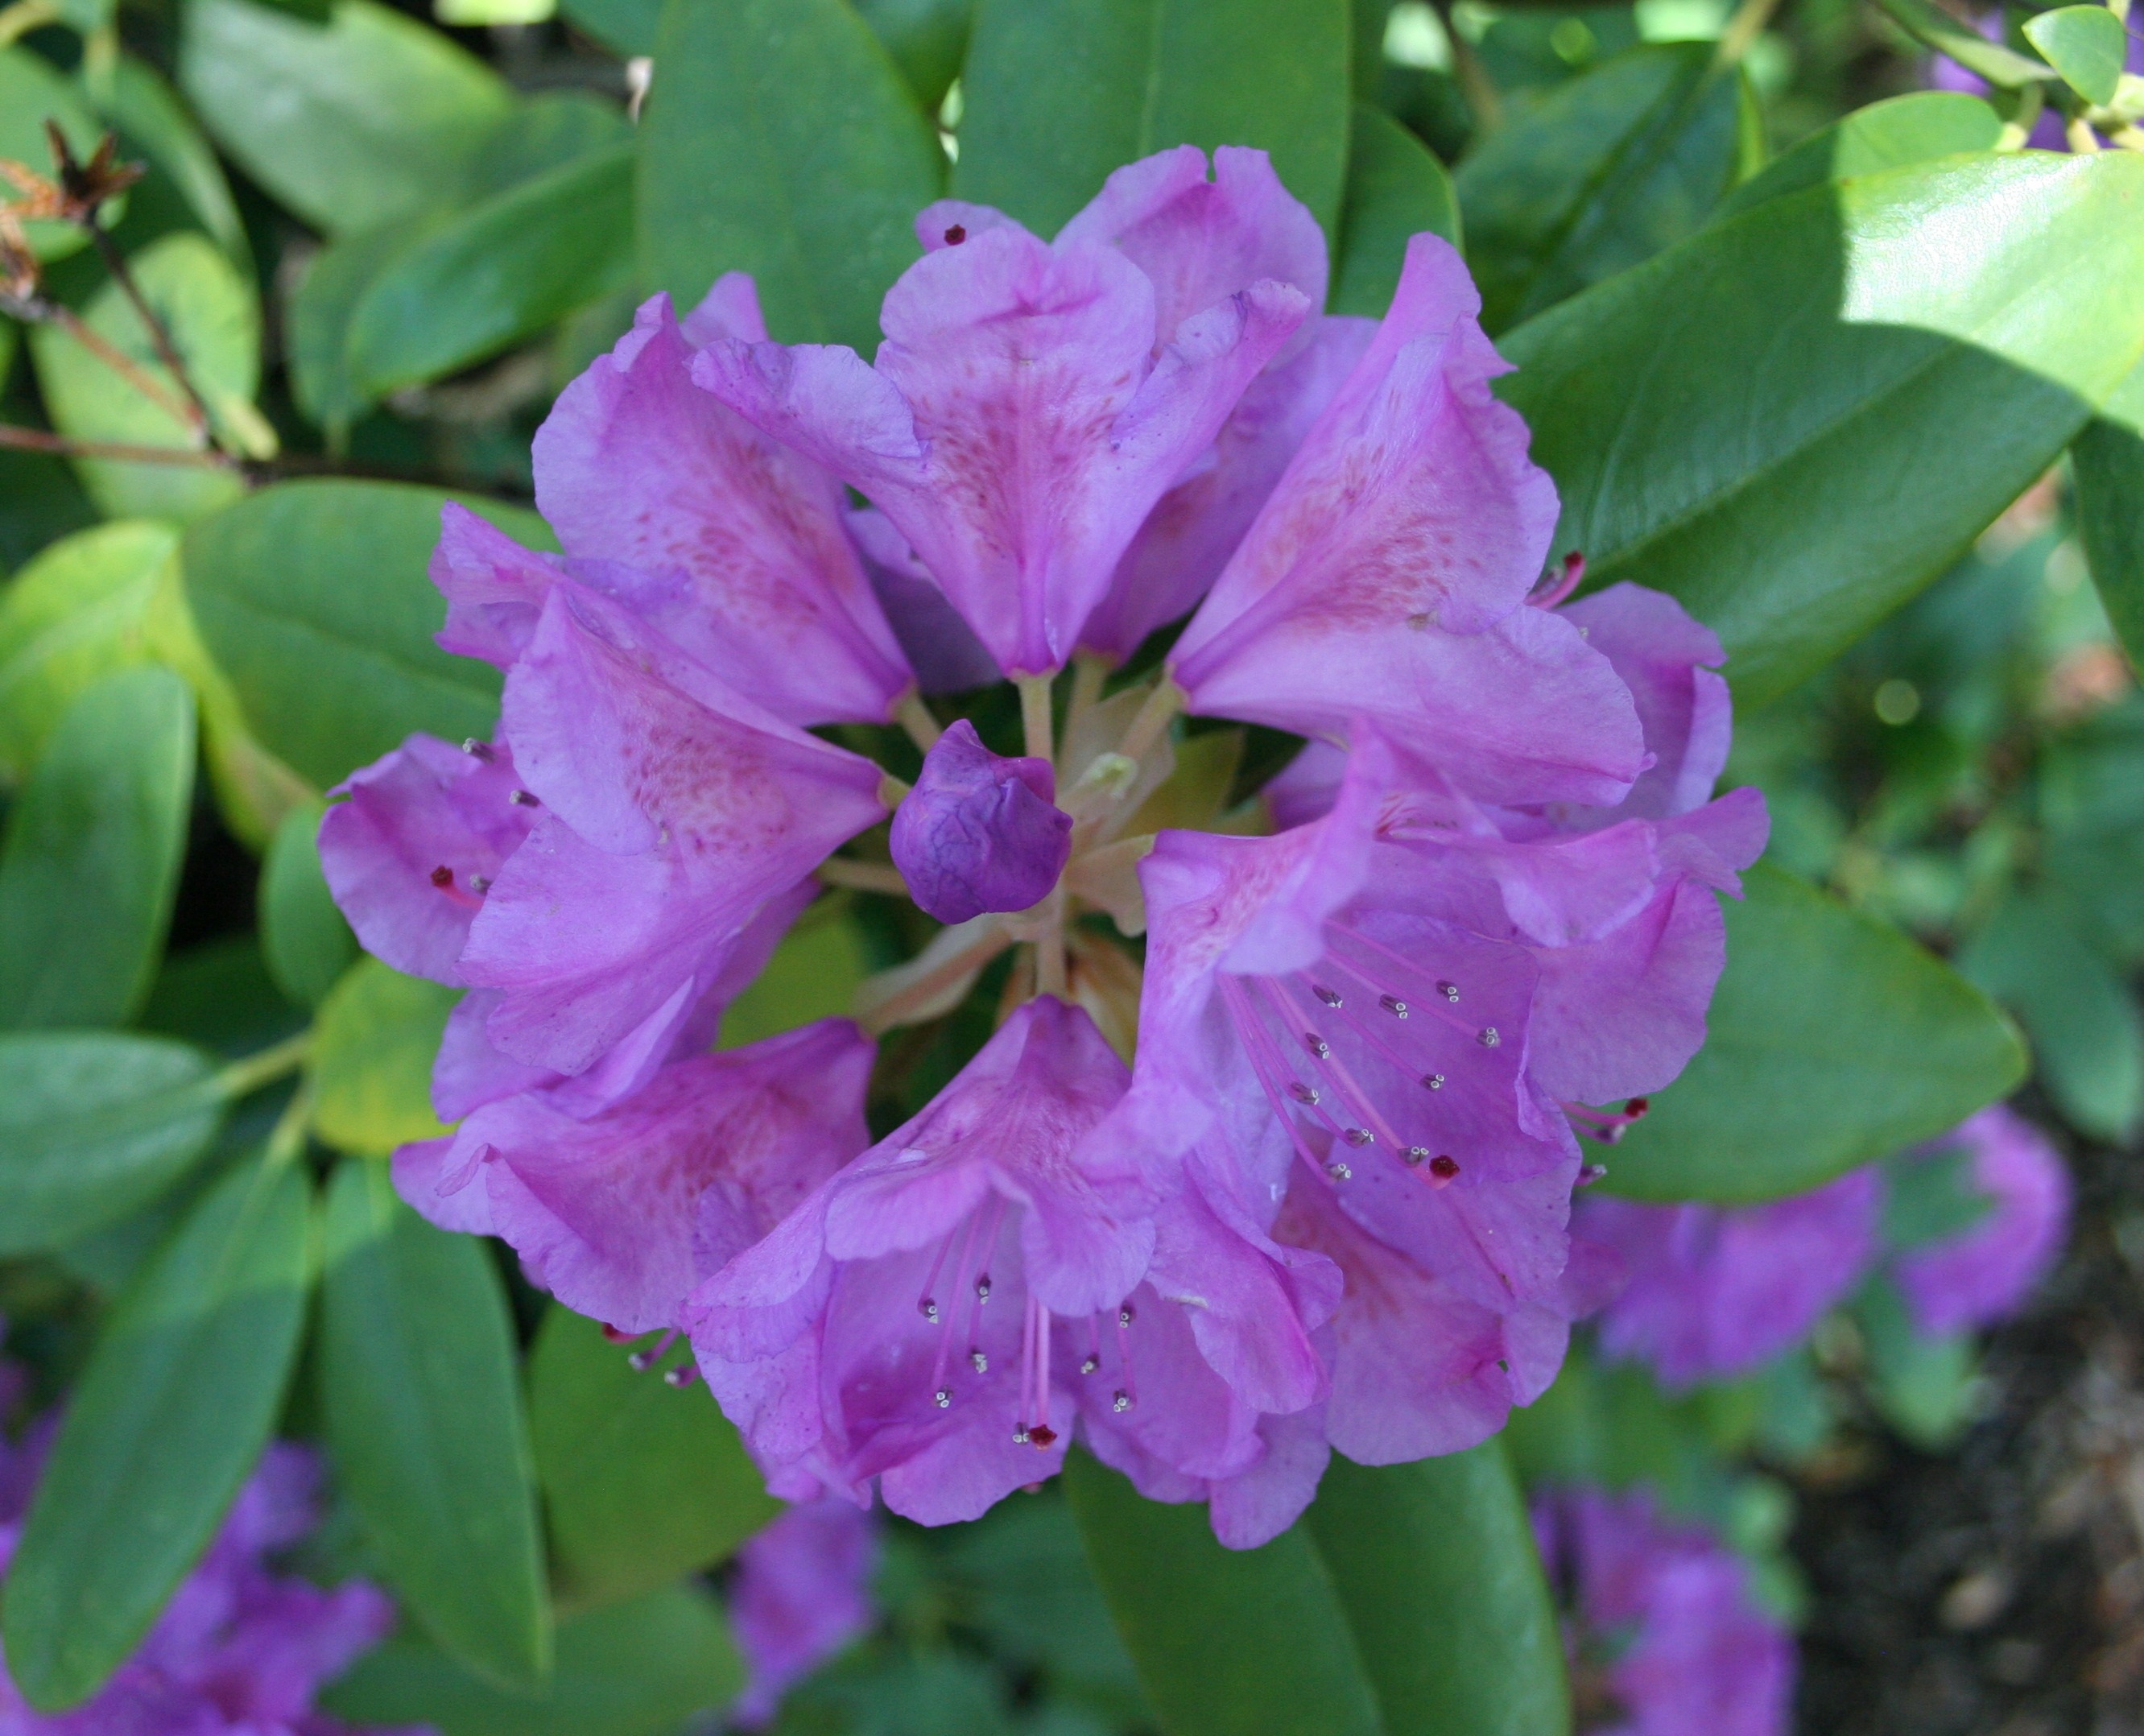
blossom, plant, stem, leaf, flower, purple, petal, bloom, floral, environment, herb, natural, botany, agriculture, flora, botanical, wildflower, outdoors, vegetation, shrub, rhododendron, horticulture, organic, flowering plant, annual plant, woody plant, land plant